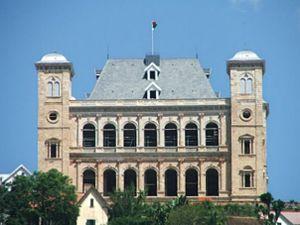
Le Rova d'Antananarivo, Madagascar: Palais de la reine (Manjakamiadana) sous construction, janvier 2010.